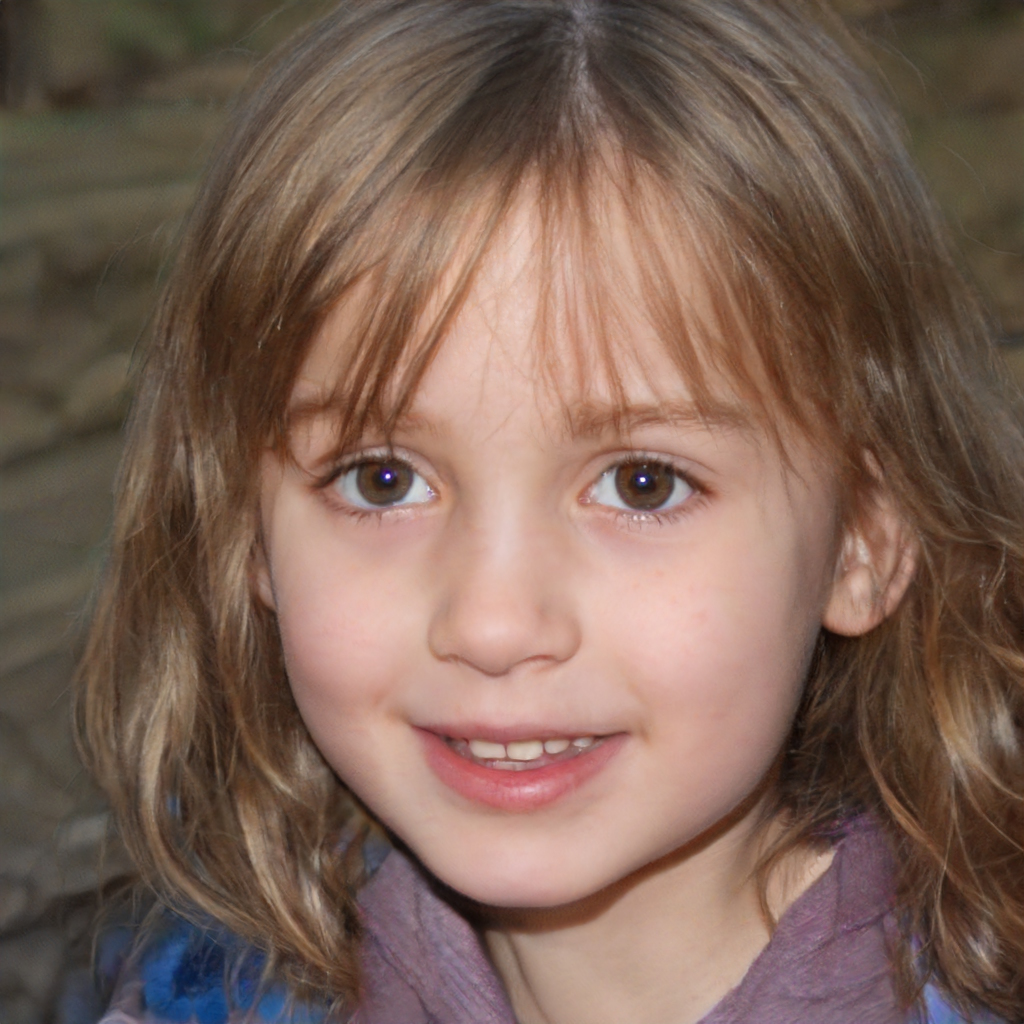
Gender: Female